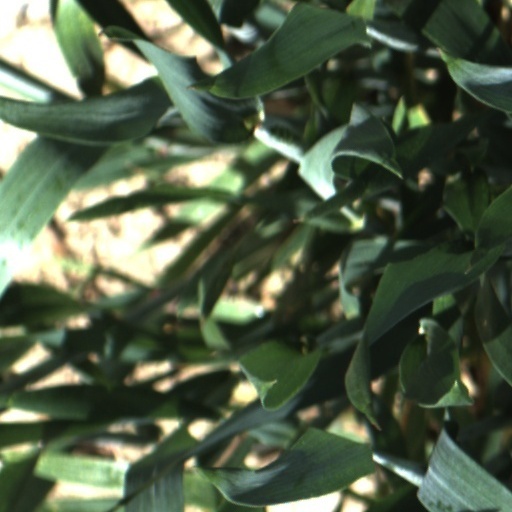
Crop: wheat